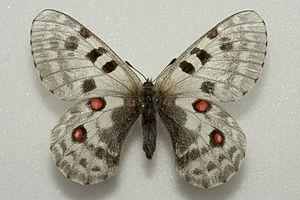
Parnassius actius est une espèce de lépidoptères appartenant à la famille des Papilionidae et à la sous-famille des Parnassiinae.
Parnassius est un genre de lépidoptères appartenant à la famille des Papilionidae et à la sous-famille des Parnassiinae. Ses espèces sont appelées les Apollons, en référence au dieu grec éponyme. Elles sont originaires des régions circumpolaires et surtout montagneuses de l'hémisphère nord. Elles sont assez variables en forme et en coloration. Elles montrent une adaptation à la vie en altitude appelée mélanisme d'altitude avec des colorations plus foncées du corps et de la base des ailes qui permettent un réchauffement rapide de l'animal au soleil.